Mirror canon

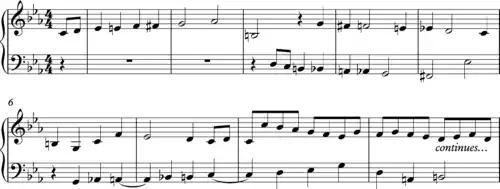
Bach: Canon a 2 'Quaerendo invenietis' from the "Musical Offering"File:Bach Canon a 2 'Quaerendo invenietis' from the Musical Offering.wav

A spectacular example of contrapuntal ingenuity can be found in the double canon that forms the trio section of Mozart's Serenade for Wind Octet in C, K. 388. Here a pair of oboes and a pair of bassoons unfold two mirror canons at the same time. Erik Smith sees this as "a perfect example of Mozart's use of academic means, canon, inverted canon and mirror canon, to a purely musical and emotional end". Smith compares the mirror canons here to "the visual image of two swans reflected in the still water."